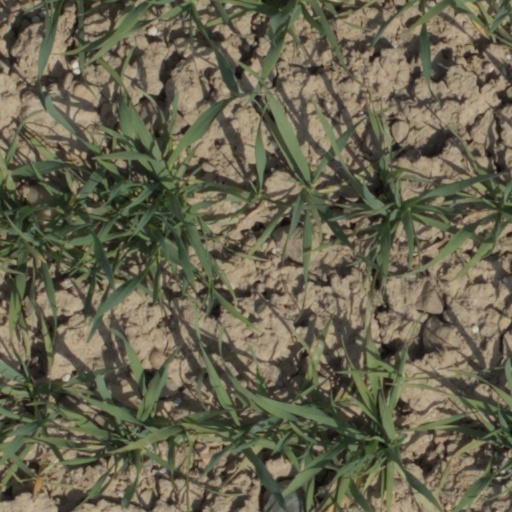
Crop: wheat